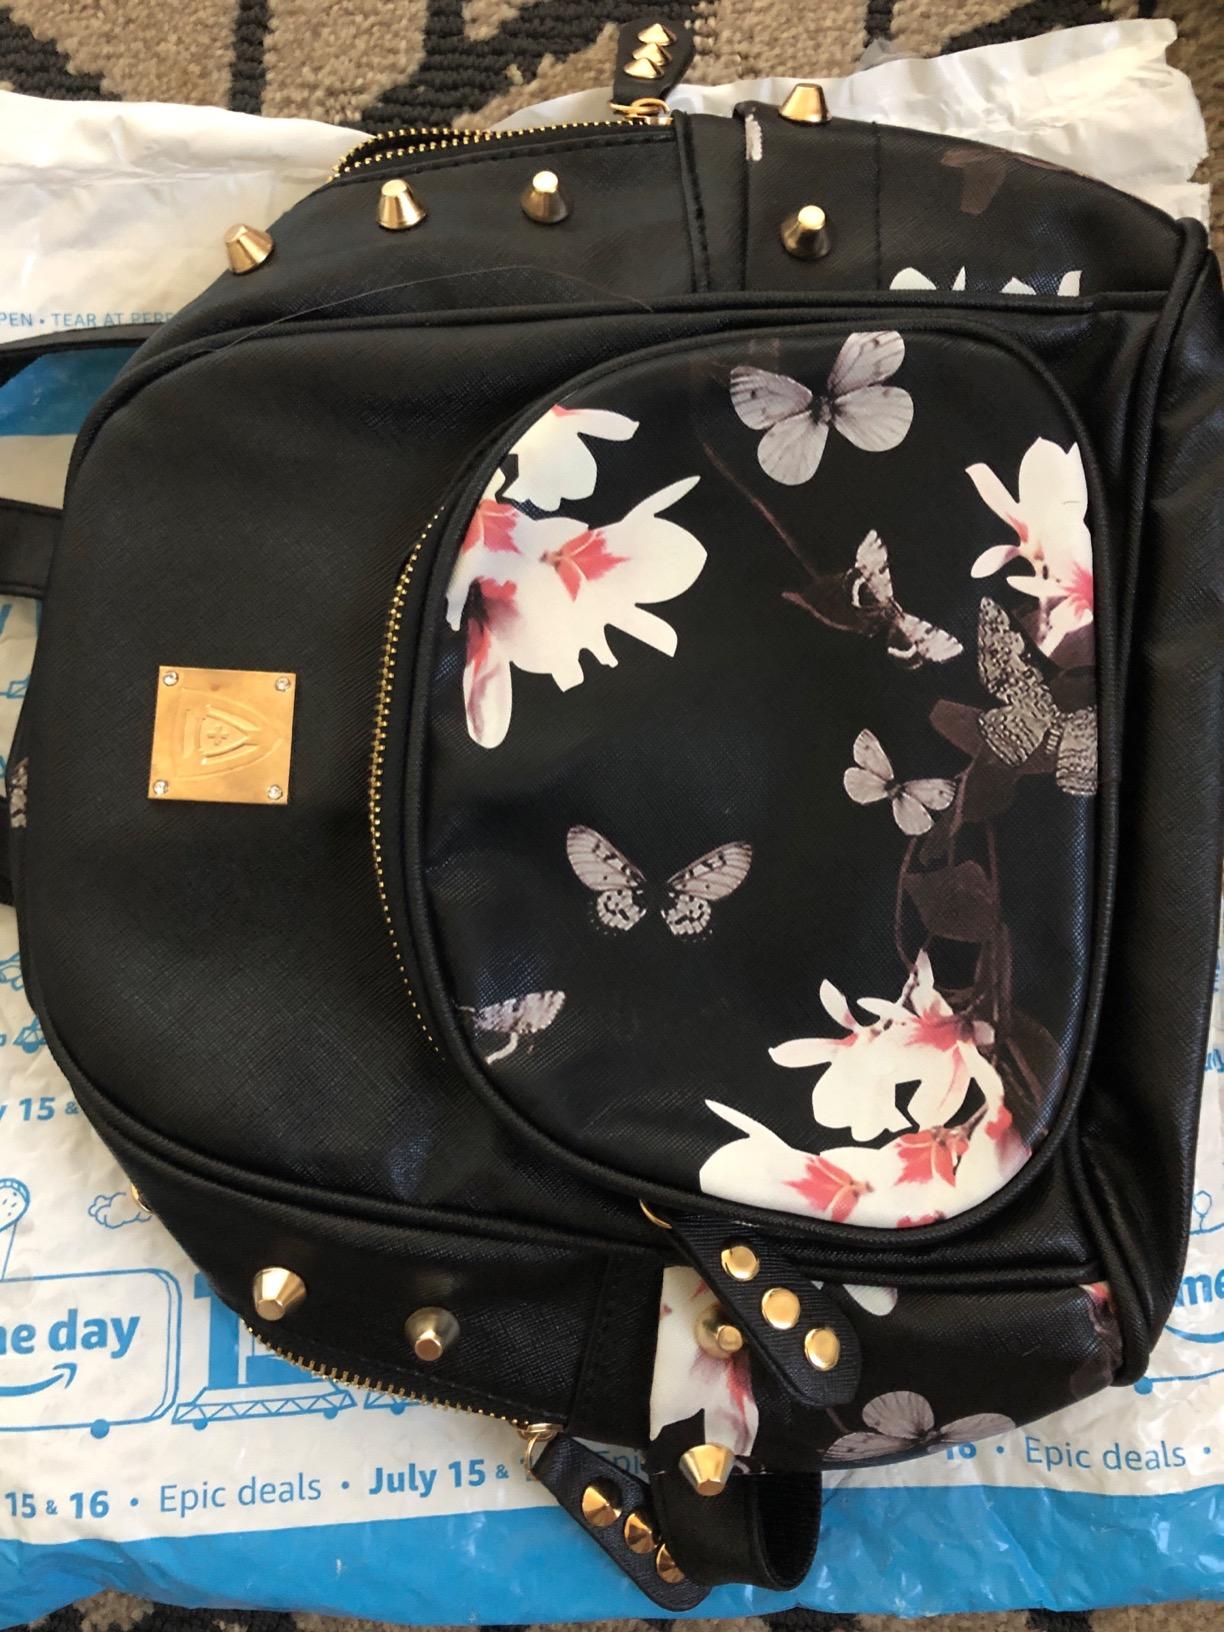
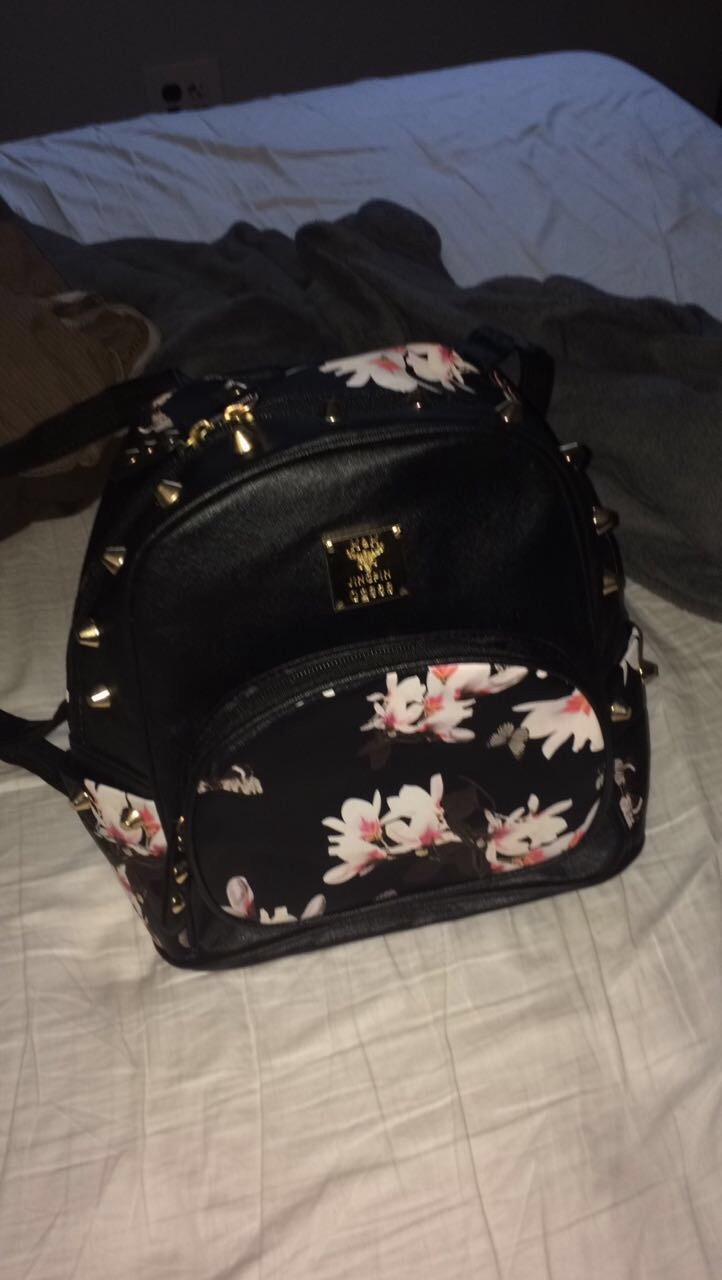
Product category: accessories_handbag
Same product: yes